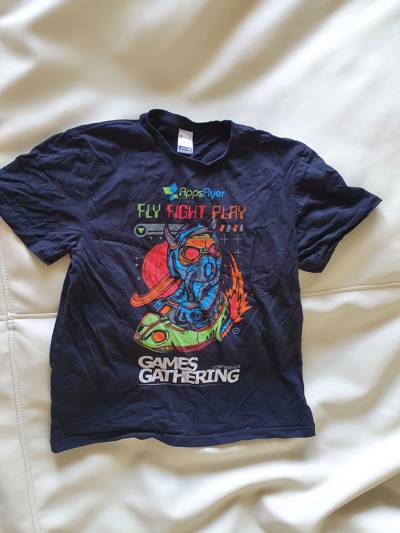
Waste category: clothes